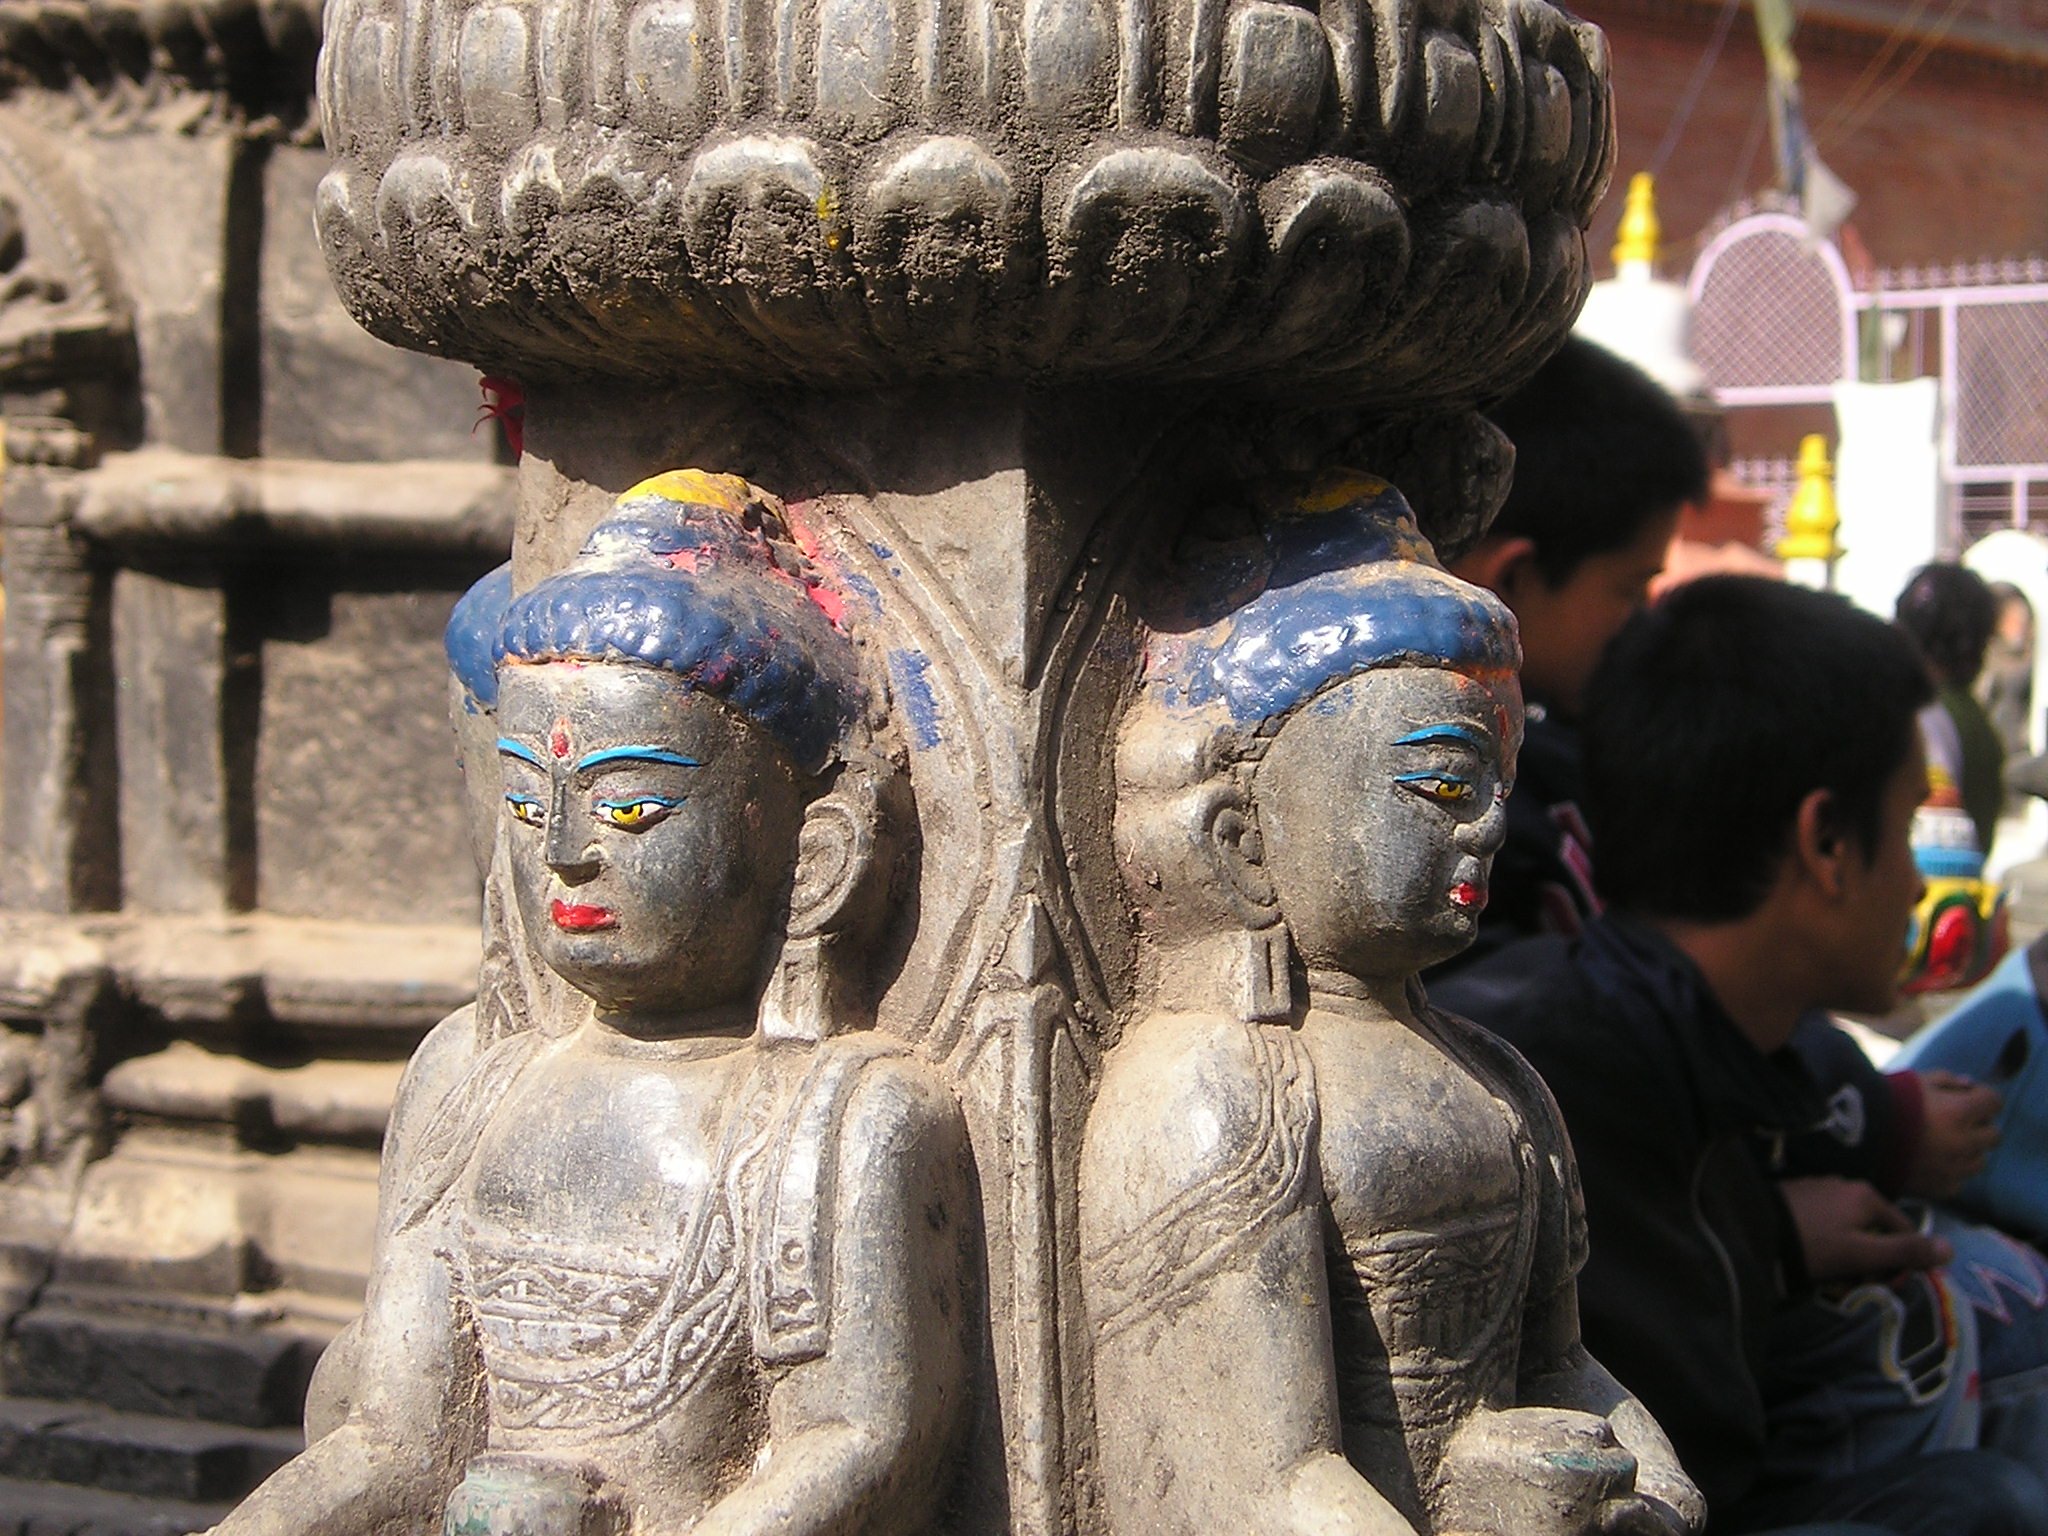
people, old, monument, statue, buddhism, nepal, sculpture, art, temple, statues, carving, figures, tradition, hindu temple, ancient history